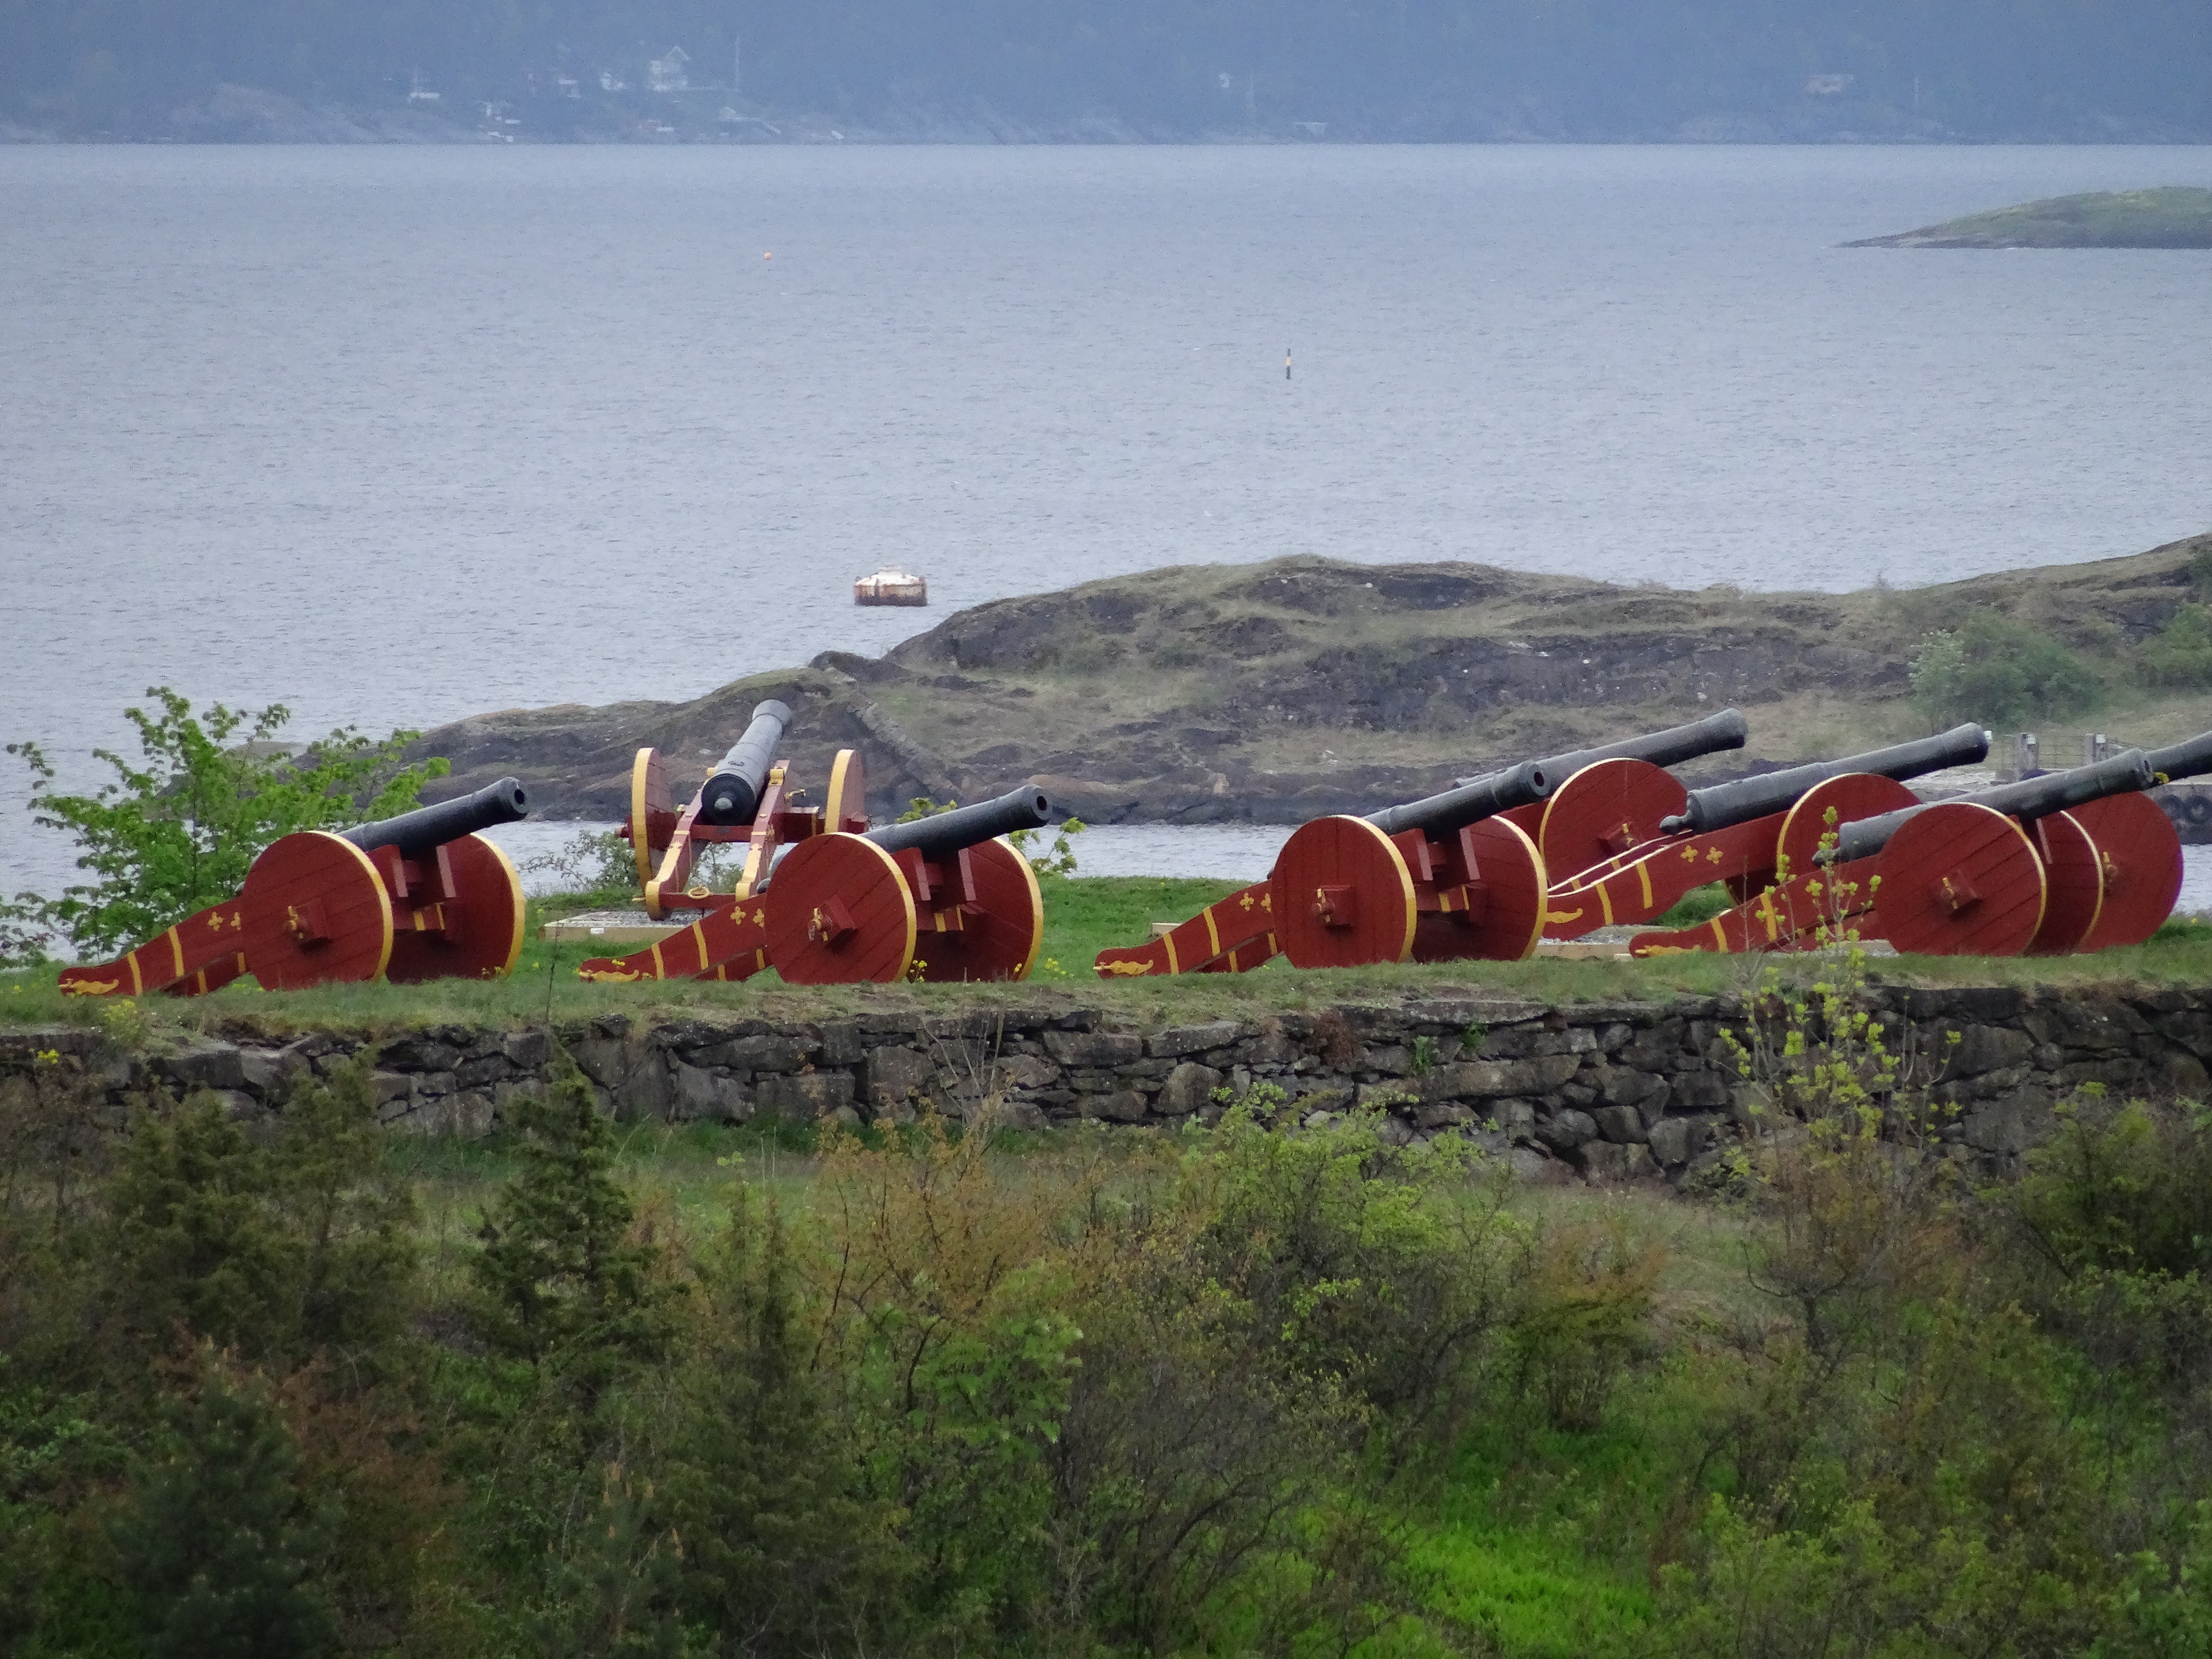
sea, coast, sky, town, transport, vehicle, island, fjord, canons, norway